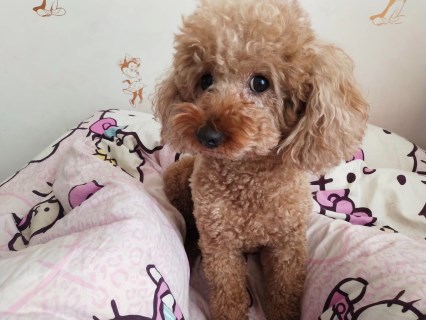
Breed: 7449-n000128-teddy